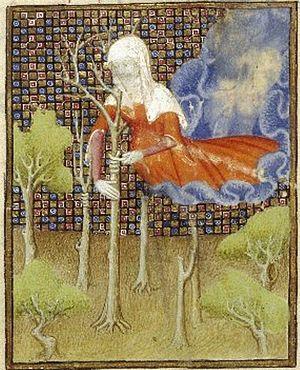
Isis est une reine mythique et une déesse funéraire de l'Égypte antique. Le plus souvent, elle est représentée comme une jeune femme coiffée d'un trône ou, à la ressemblance d'Hathor, d'une perruque surmontée par un disque solaire inséré entre deux cornes de vache.